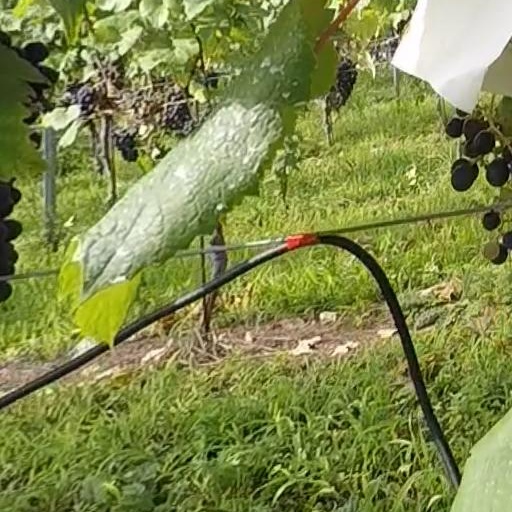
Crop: grape